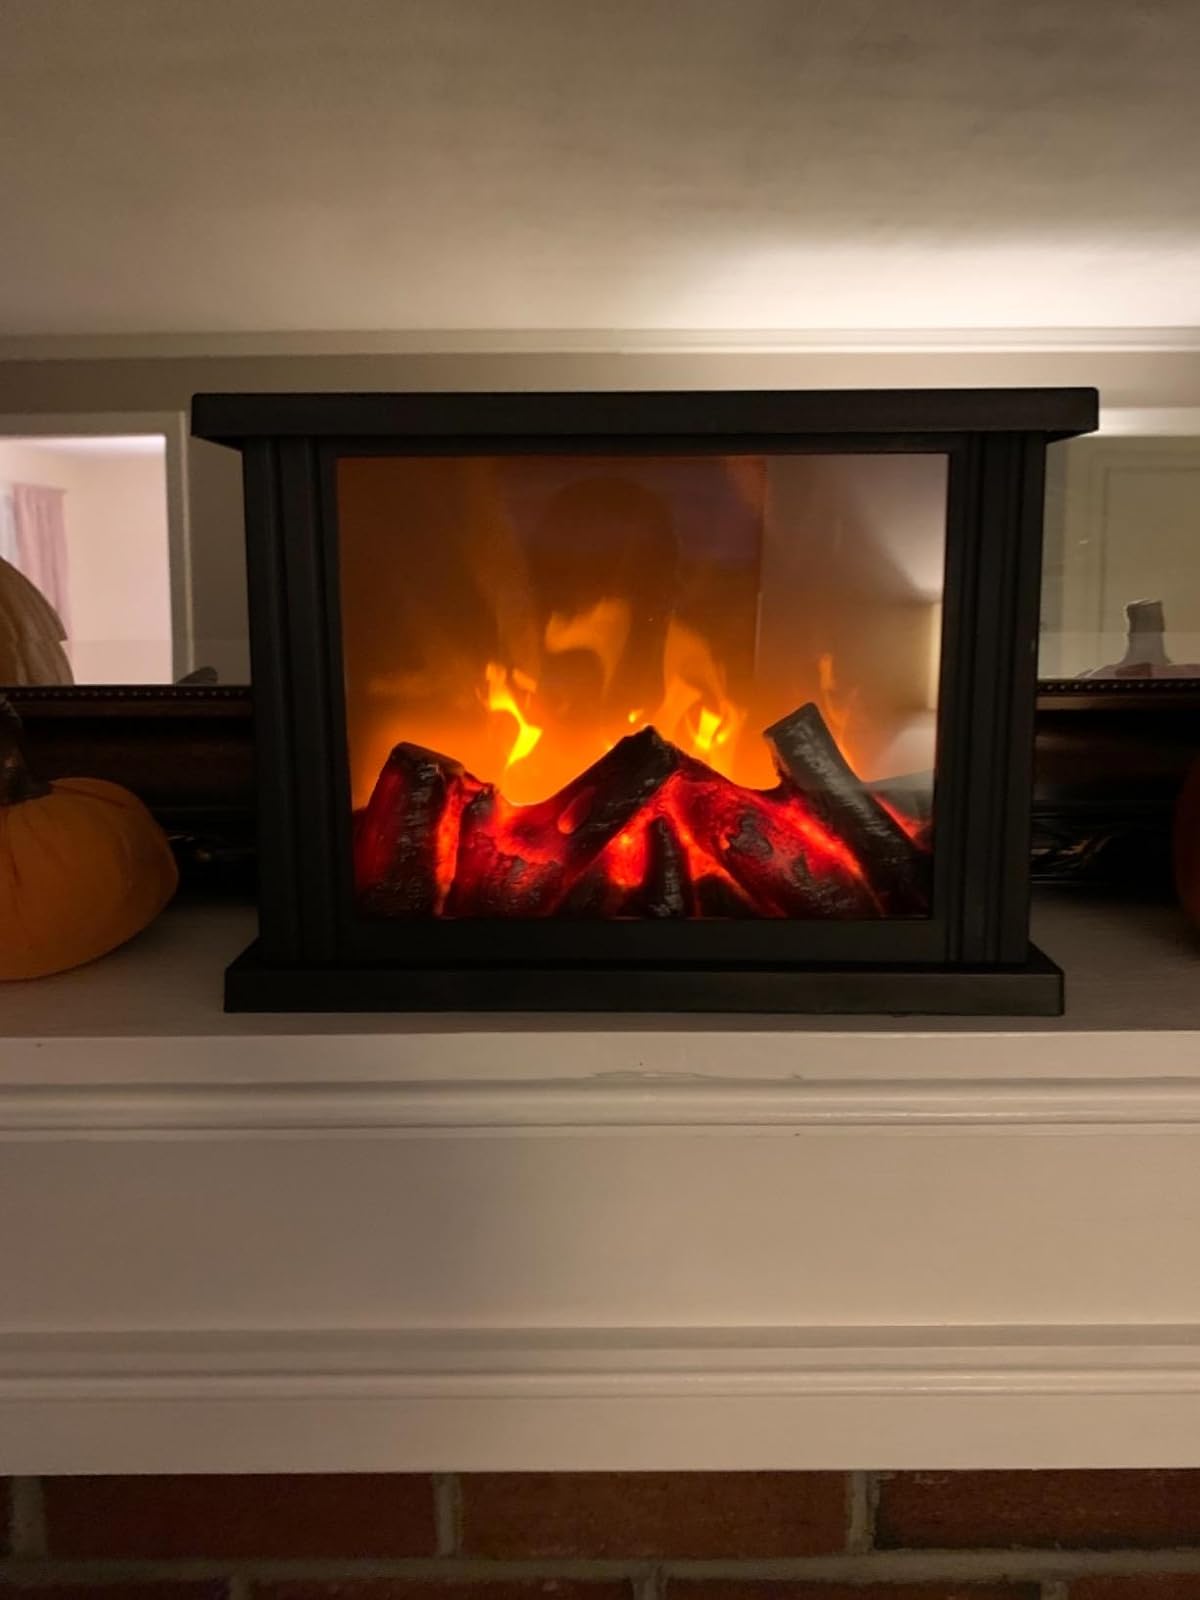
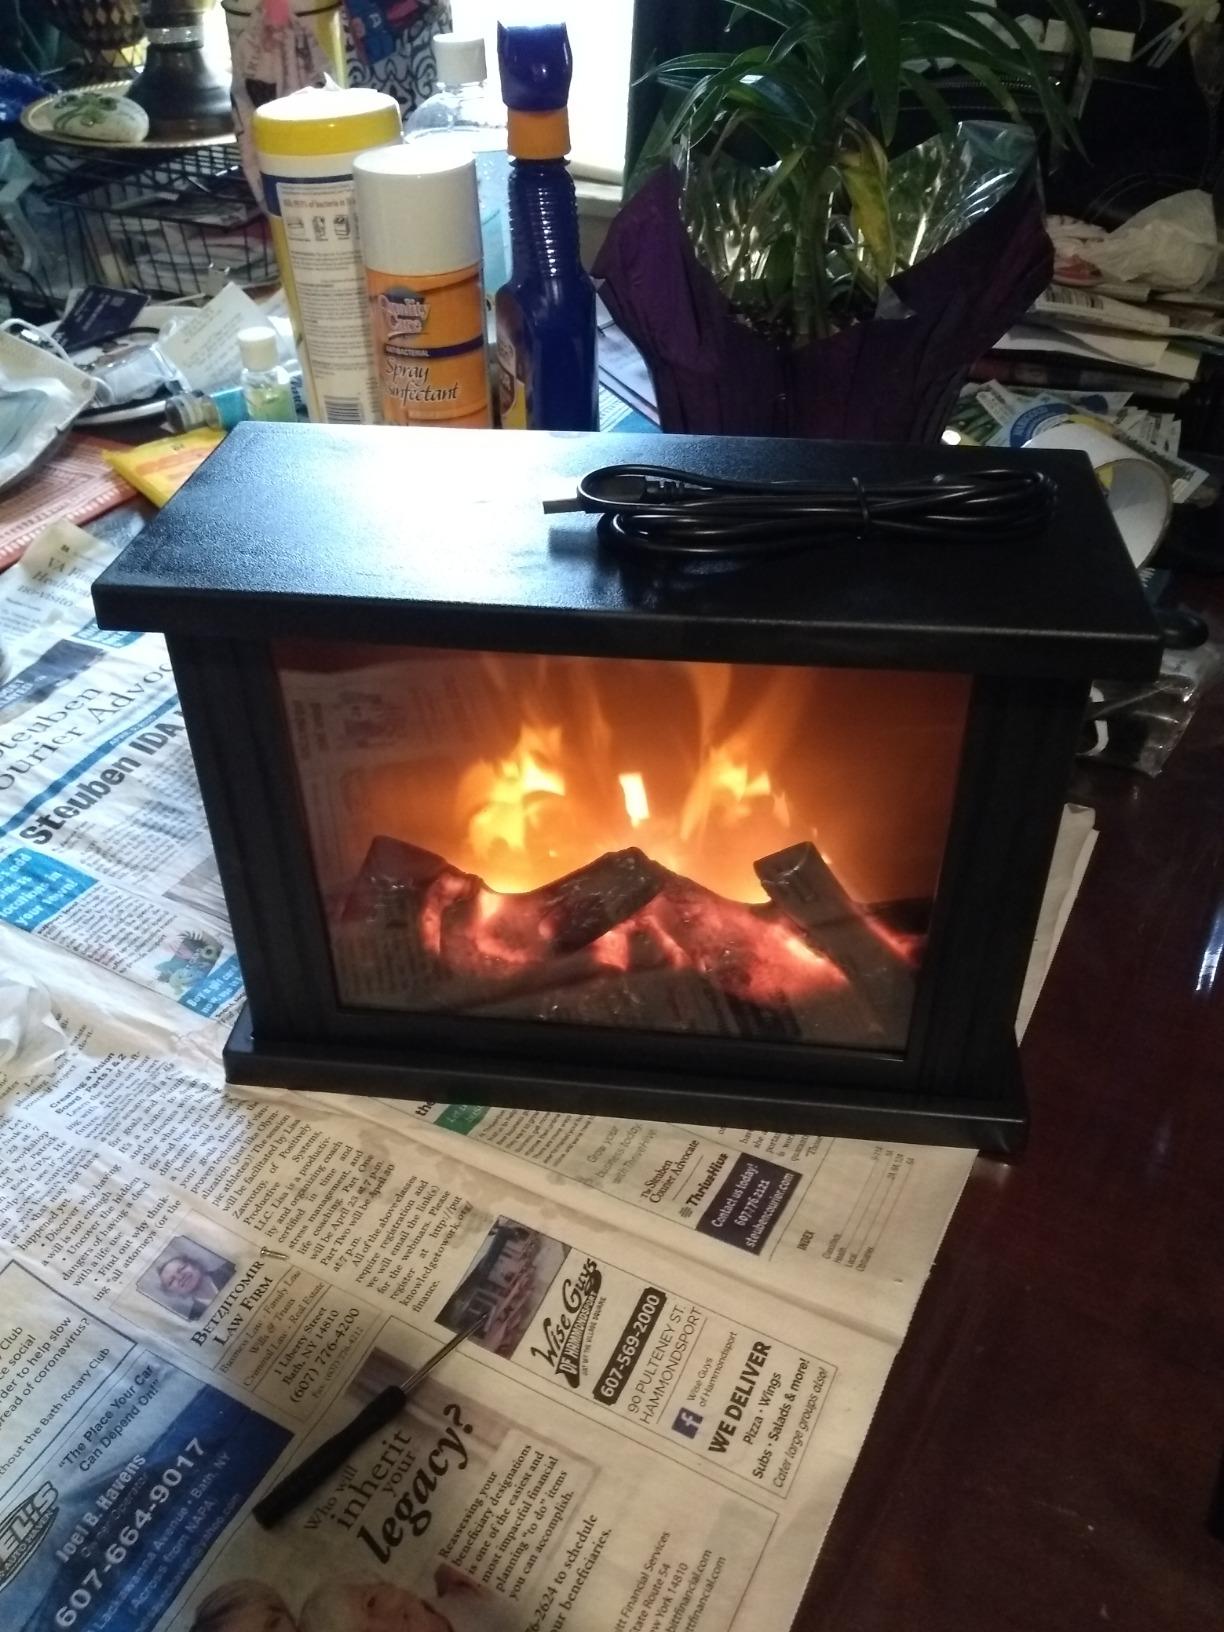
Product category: lantern
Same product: yes